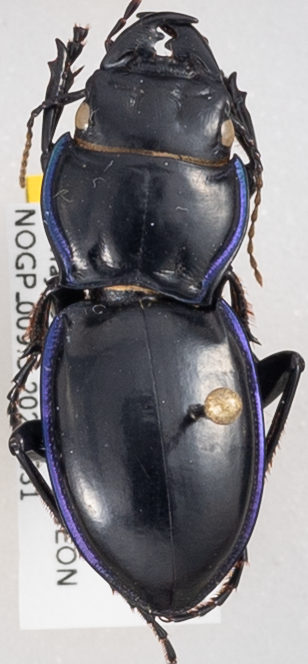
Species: Pasimachus elongatus
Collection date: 2022-05-31
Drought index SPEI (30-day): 0.226
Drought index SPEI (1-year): -0.1
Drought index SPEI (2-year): -1.45